Heitor Villa-Lobos

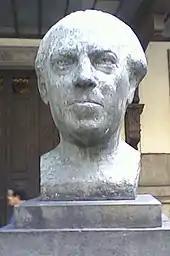
Villa-Lobos statue next to Rio de Janeiro's Municipal Theater

On November 12, 1913, Villa-Lobos married the pianist Lucília Guimarães, ended his travels, and began his career as a serious musician. Up until his marriage, he had not learned to play the piano, so his wife taught him the rudiments of the instrument. His music began to be published in 1913. He introduced some of his compositions in a series of occasional chamber concerts (later also orchestral concerts) from 19151921, mainly in Rio de Janeiro's "Salão Nobre do Jornal do Comércio".